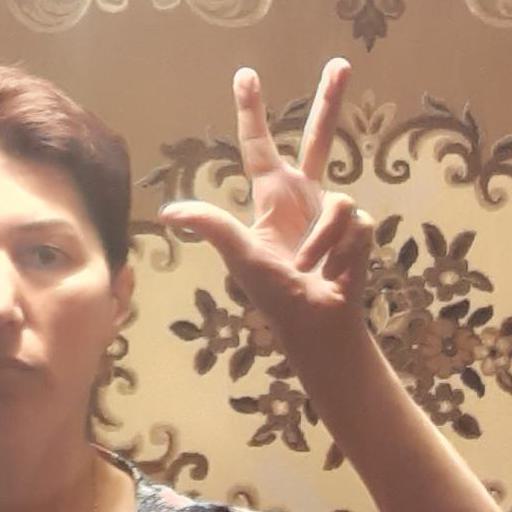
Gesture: three2